St. Charles Bridge (Pueblo, Colorado)

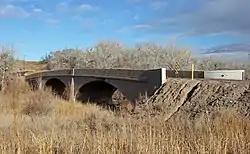
Bridge in 2014

The St. Charles Bridge near Pueblo, Colorado which brings Pueblo County Road 65 over the St. Charles River, was built in 1924. It is a filled spandrel arch bridge. It was listed on the National Register of Historic Places in 1985.